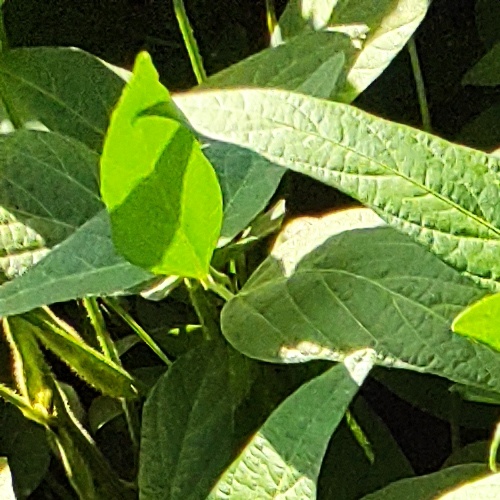
Label: Healthy